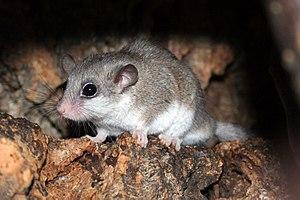
La sous-famille des Graphiurinae a été créée par le zoologiste danois Herluf Winge en 1887. Elle ne contient que le seul genre Graphiurus et un nombre encore discuté de sous-genres et d'espèces de loirs appelées loirs africains.